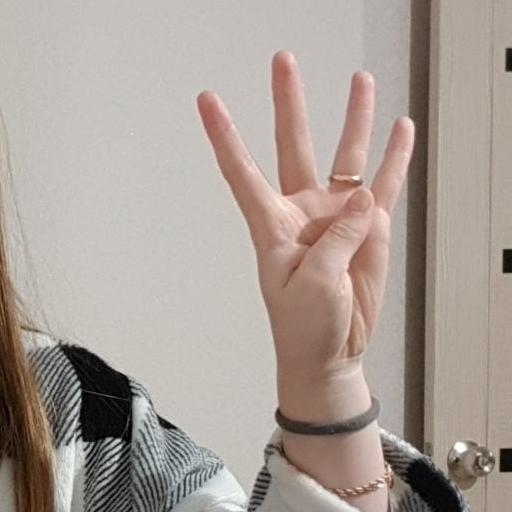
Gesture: four